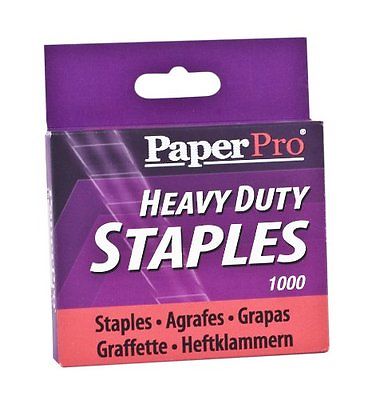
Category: stapler